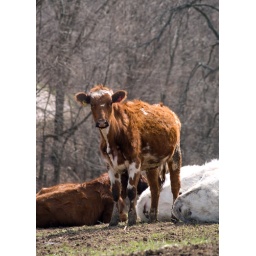
Young dairy cow in a pasture